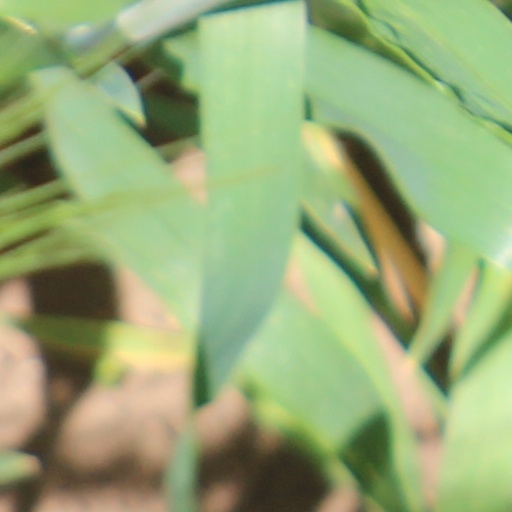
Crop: wheat